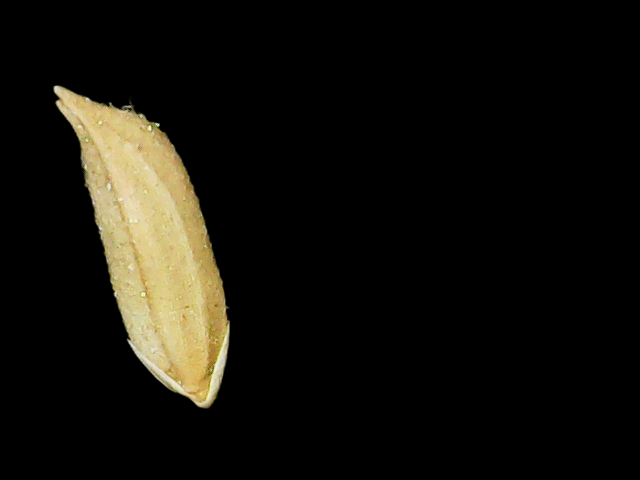
Rice variety: Binadhan12